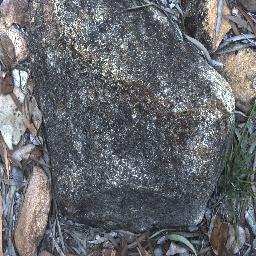
Label: negative